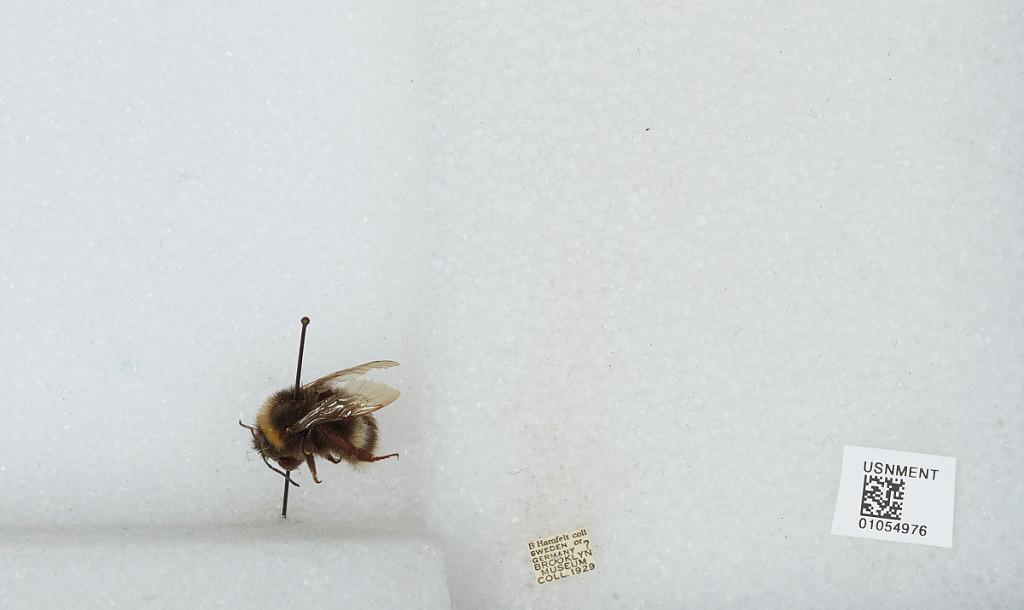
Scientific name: Bombus sp.
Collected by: B. Hamfelt
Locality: Sweden or Germany